Elliott Sadler

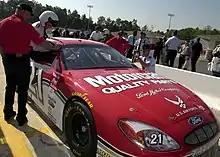
Sadler's 2002 Wood Brothers car at an event held in January 2003

Sadler moved up to the Cup Series full-time in 1999, driving the No. 21 Ford Taurus for Wood Brothers Racing. His best finish that year was 10th at Texas Motor Speedway, and he finished 24th in points, runner-up to Tony Stewart for Rookie of the Year honors. He also returned to the Busch Series on a part-time basis, filling in for the injured Andy Santerre for Innovative Motorsports, his best finish being 5th at California Speedway. He also drove a handful of races for Lyndon Amick. Sadler's only Top 10 finish in 2000 was 7th at Bristol, after failing to qualify at Talladega Superspeedway, and he dropped to 29th in points.